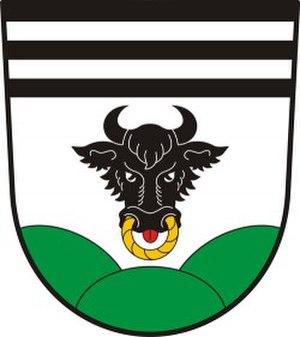
Prosetín est une commune du district de Žďár nad Sázavou, dans la région de Vysočina, en République tchèque. Sa population s'élevait à 377 habitants en 2019.